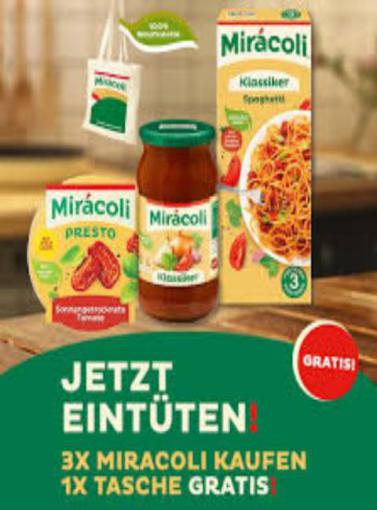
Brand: miracoli
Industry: Food